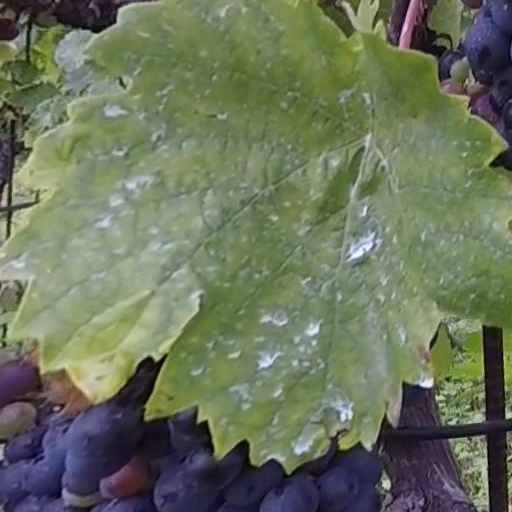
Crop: grape